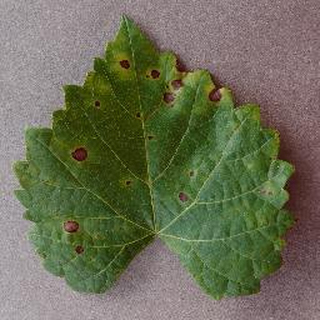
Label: grape_black_rot